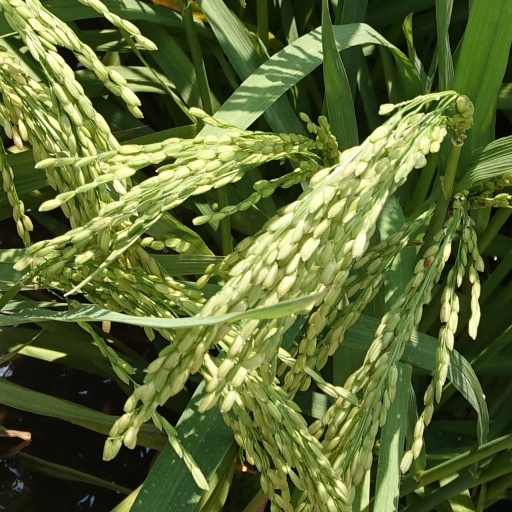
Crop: rice